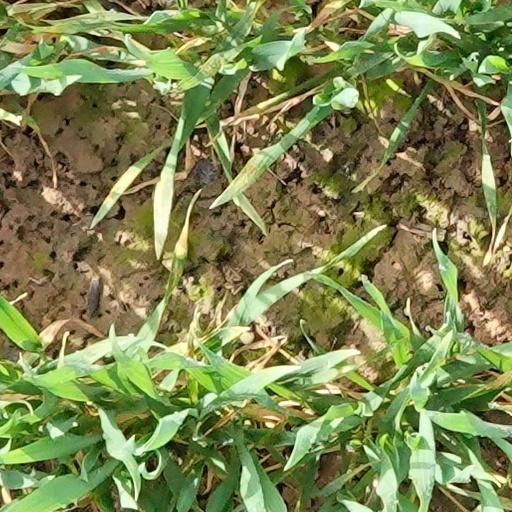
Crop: wheat